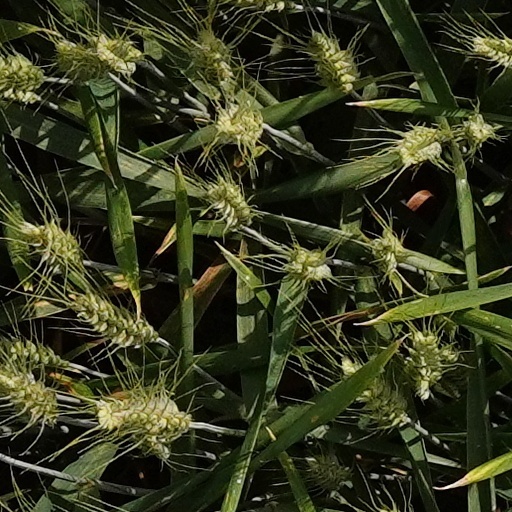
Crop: wheat